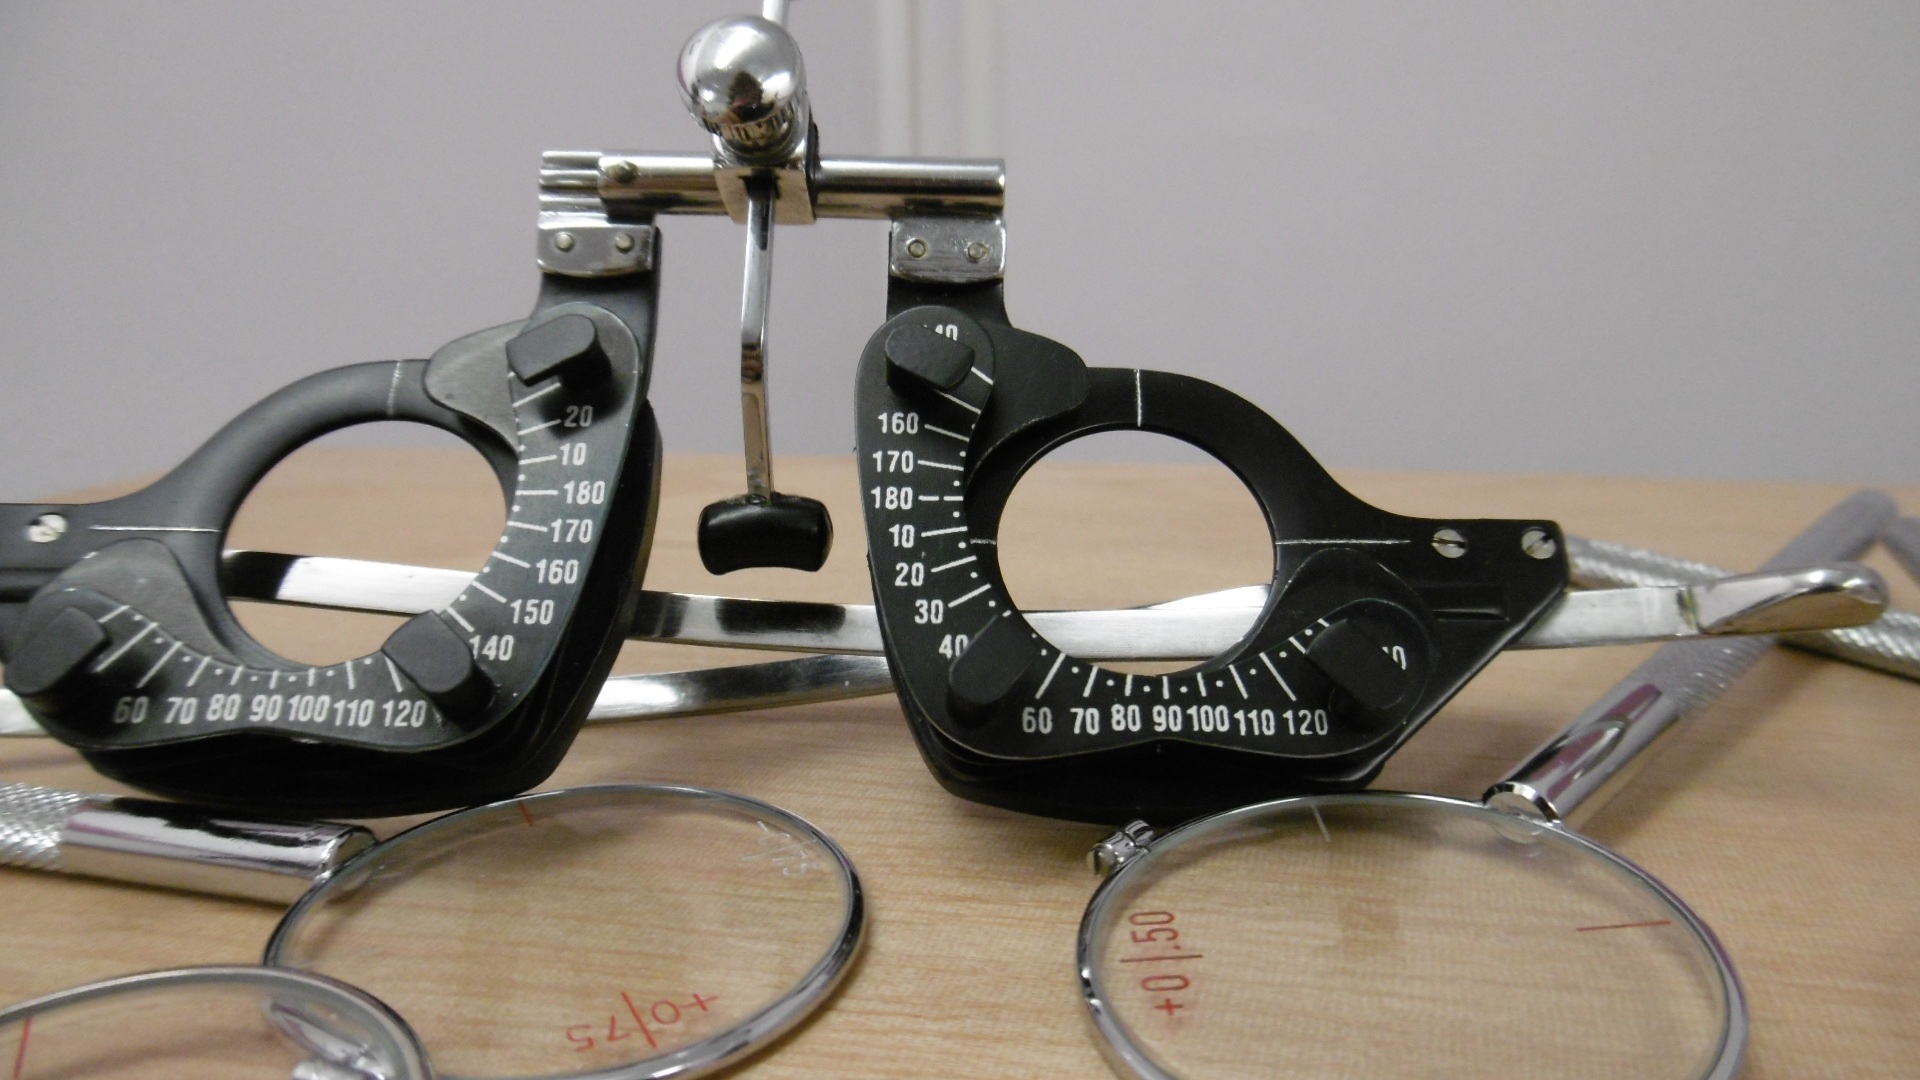
bicycle, sight, health, visual, vision, optometry, glasses, bicycle frame, trigger, eyesight, bicycle part, eye test, groupset